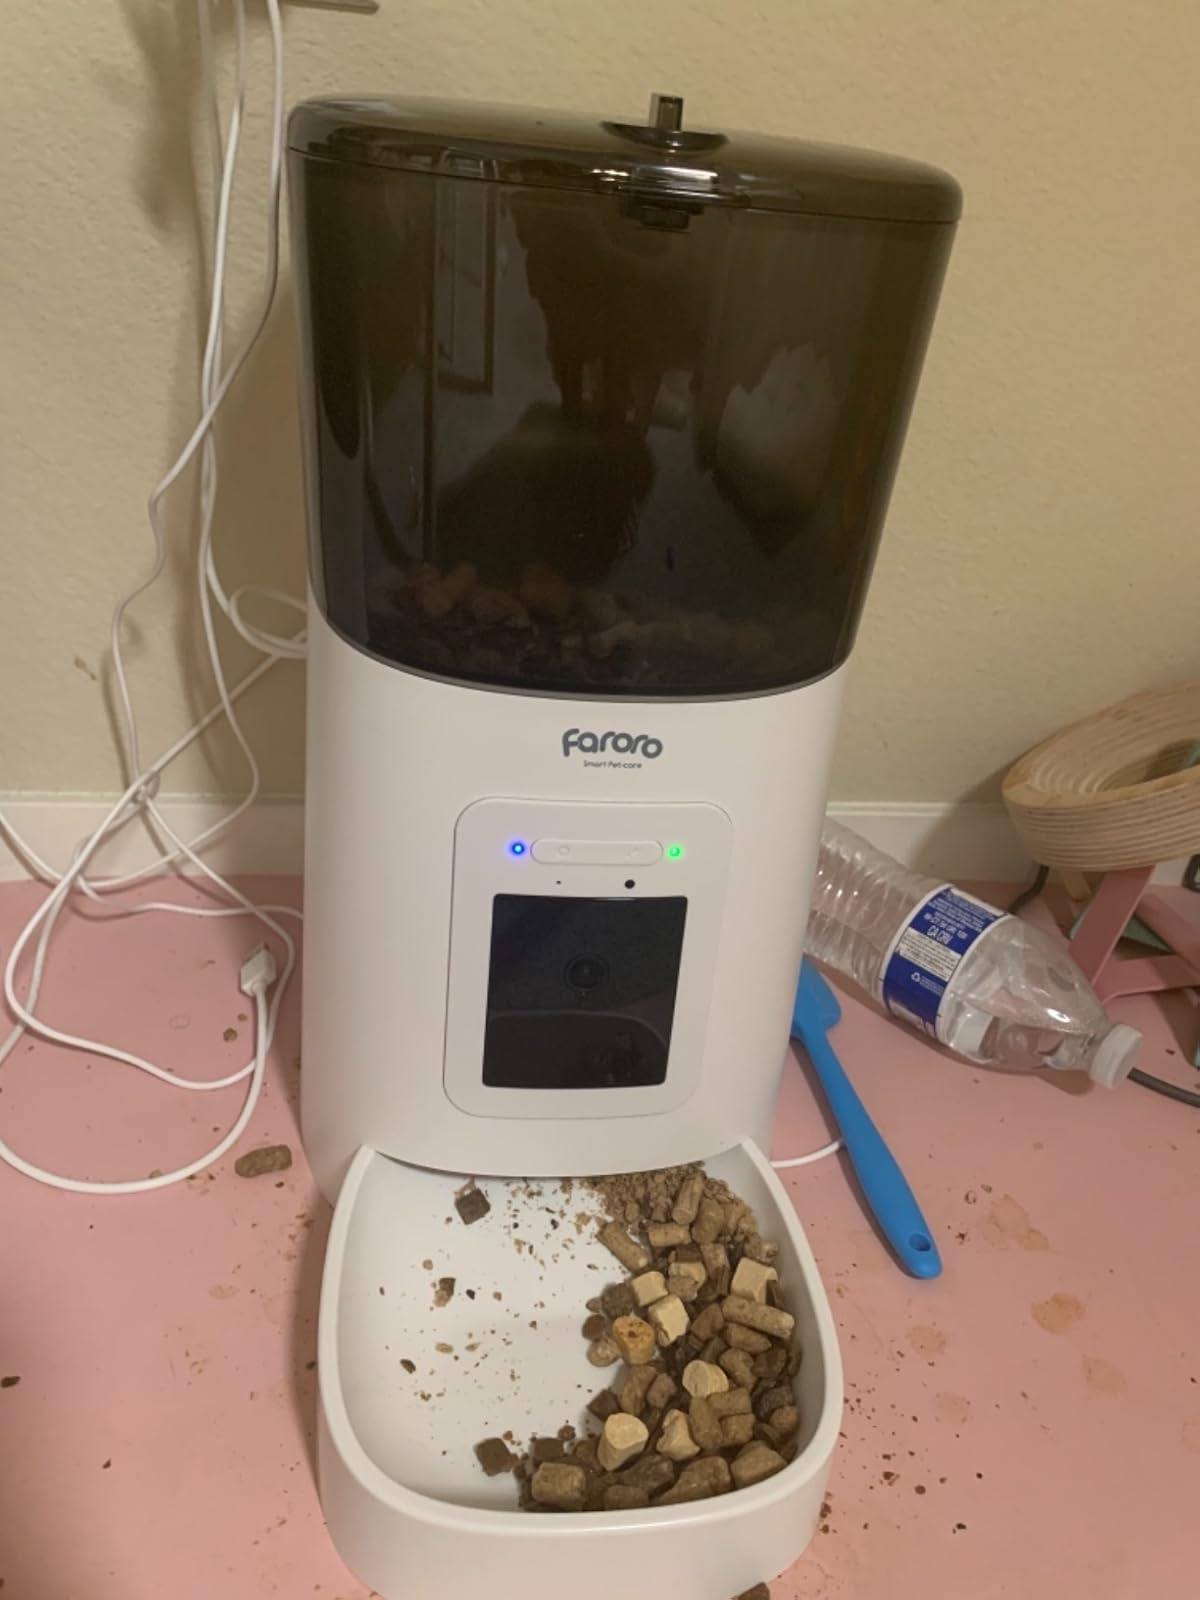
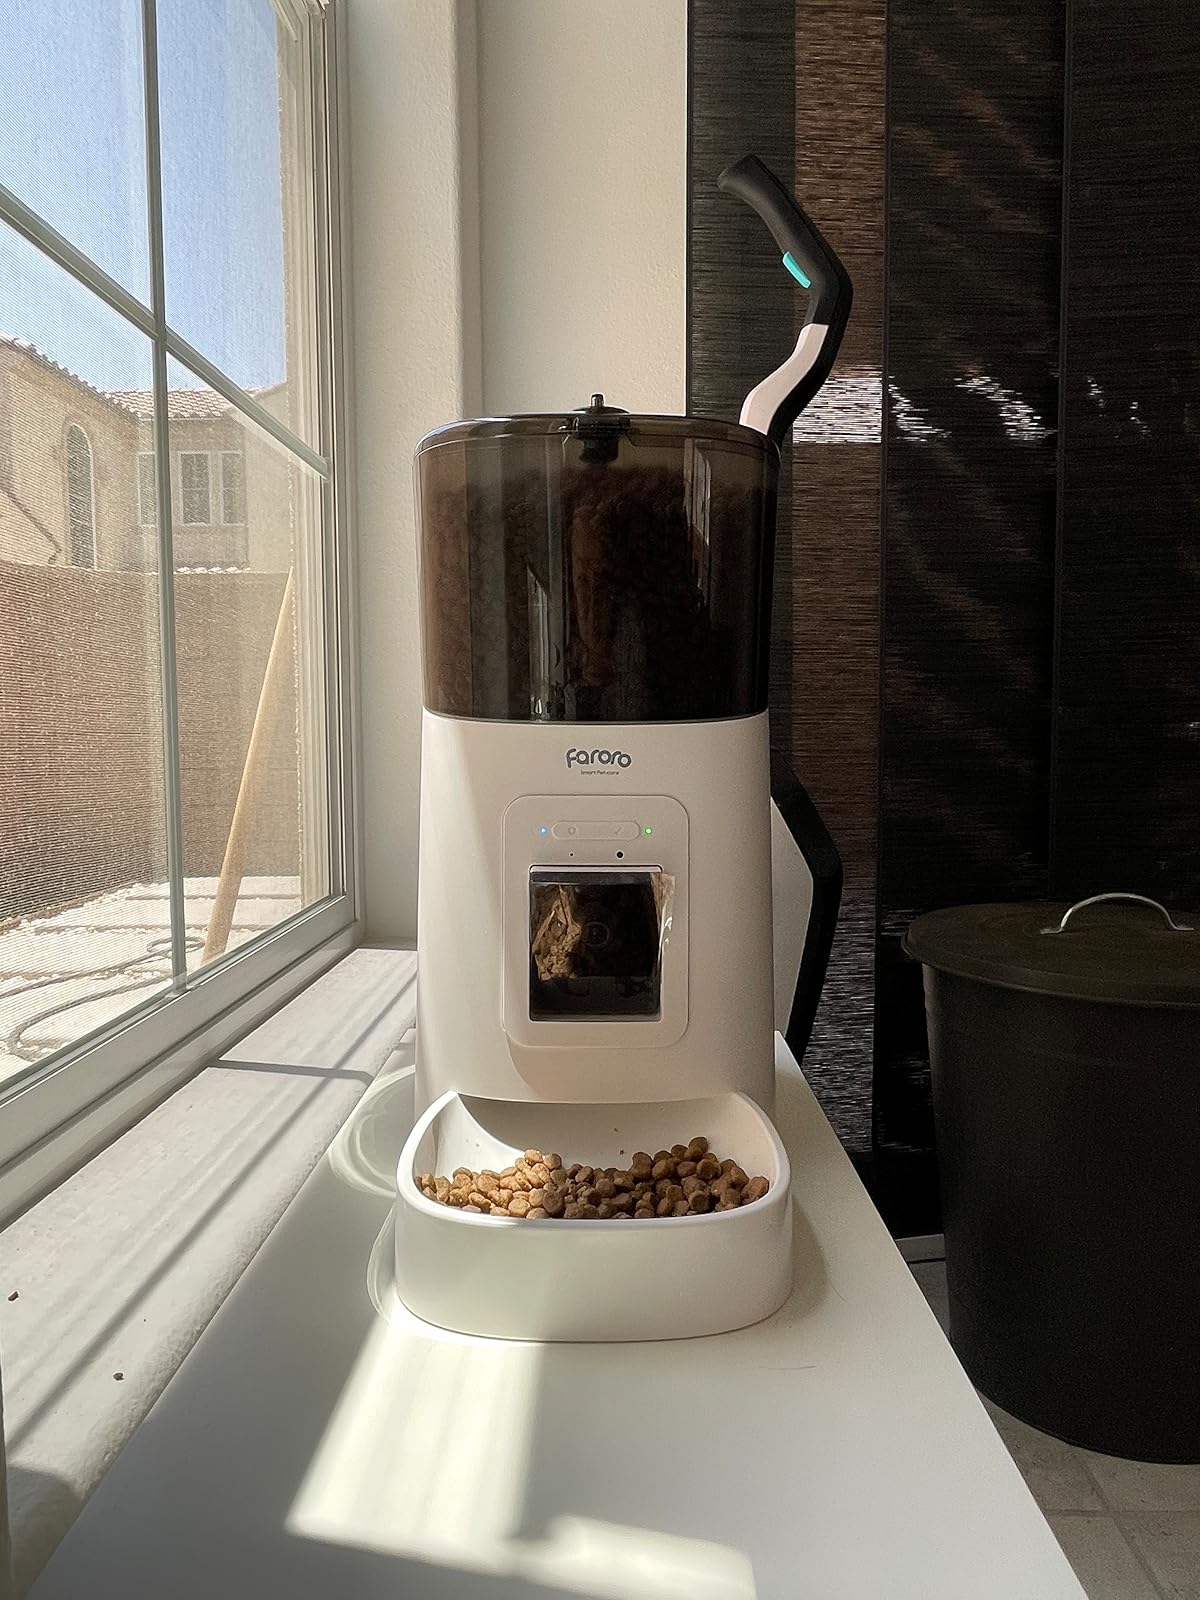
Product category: items_feeder
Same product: yes